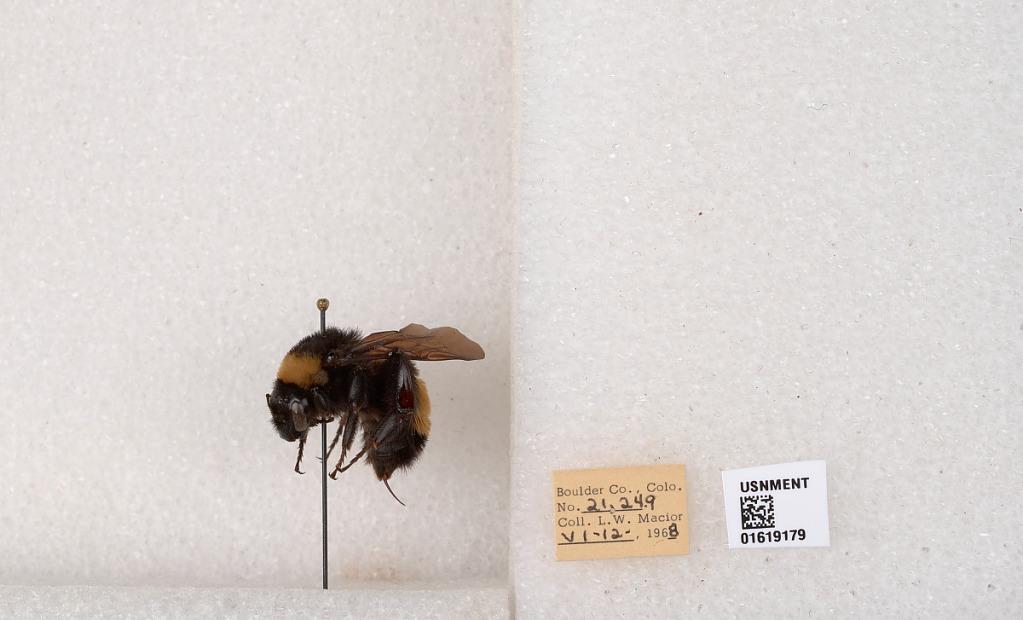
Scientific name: Bombus (Bombus) nevadensis auricormus
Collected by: L. Macior
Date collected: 1968-6-12
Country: United States
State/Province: Colorado
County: Boulder
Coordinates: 40.0925, -105.358